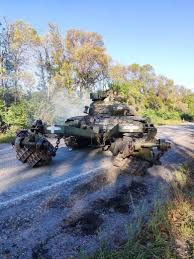
Label: BMP